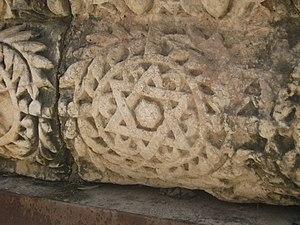
L’étoile de David était un symbole dans plusieurs cultures et religions millénaires pré-abrahamiques avant de devenir tardivement associée au judaïsme.